Gustaf Gabriel Hällström

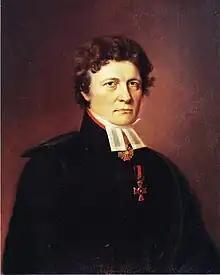
Portrait of Gustaf Gabriel Hällström by Johan Erik Lindh,

Gustaf Gabriel Hällström (25 November 1775 – 2 June 1844) was a Finnish scientist. He was active in several fields, contributing to the establishment of an astronomical observatory in Turku as well as initiating the earliest systematic meteorological observations in Finland. His children were ennobled in recognition of his achievements.